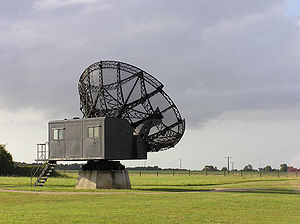
Würzburg radar
Würzburg Riese radar ved Douvres-la-Délivrande, Calvados, Frankrig.
Würzburg radar var en nazitysk jordbaseret radar, der blev brugt mod fly under 2. verdenskrig. Würtzburgsystemet benyttede en frekvens på 560 MHz og en PRF på 1875 Hz. Den første version blev indført i 1941. Den nyeste version blev benævnt Würzburg Riese og havde en rækkevidde på op til 70 km. Effekten var ca 8 kW. Typisk arbejdede radarerne sammen to og to, så den ene fulgte et målet, mens den anden ledte et jagerfly frem mod målet. Radarens karakteristiske sekskantede fundament findes endnu mange steder i Danmark, blandt andet ved Blåvands Huk nær Blåvand Fyr.